Mysticism

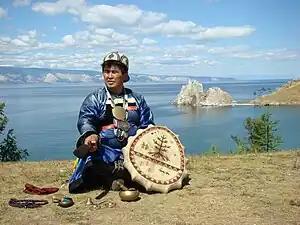
Shaman

According to Dan Merkur, shamanism may be regarded as a form of mysticism, in which the world of spirit is accessed through religious ecstasy. According to Mircea Eliade shamanism is a "technique of religious ecstasy".